John Spencer (died 1599)

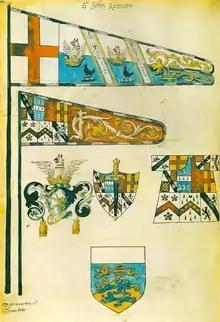
The funeral honours of Sir John Spencer, Kt. (1551-1599). He displays both the Despencer arms (differenced as a cadet branch) adopted after c. 1595 and the blue and white arms granted in 1504.

Sir John Spencer (9 January 1599) was an English nobleman, politician, landowner, sheriff, knight, and MP from the Spencer family.